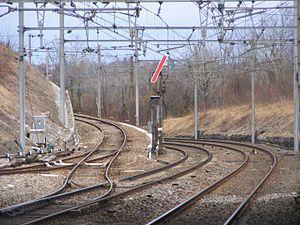
Bifurcation de Collonges Fort l'Ecluse, point de départ de la ligne vers Divonne
La ligne de Collonges - Fort-l'Écluse à Divonne-les-Bains (frontière) est une voie ferrée française reliant Collonges à Divonne-les-Bains. D'une longueur de 38 kilomètres, elle se détache de la ligne Lyon-Perrache - Genève et traverse le pays de Gex. Autrefois elle rejoignait Nyon en territoire suisse.
La gare de Fort-l'Écluse-Collonges est une gare ferroviaire française des lignes de Lyon-Perrache à Genève et de Collonges - Fort-l'Écluse à Divonne-les-Bains. Elle est située sur le territoire de la commune de Collonges, près du Fort l'Écluse, dans le département de l'Ain en région Auvergne-Rhône-Alpes.